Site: brandenburg
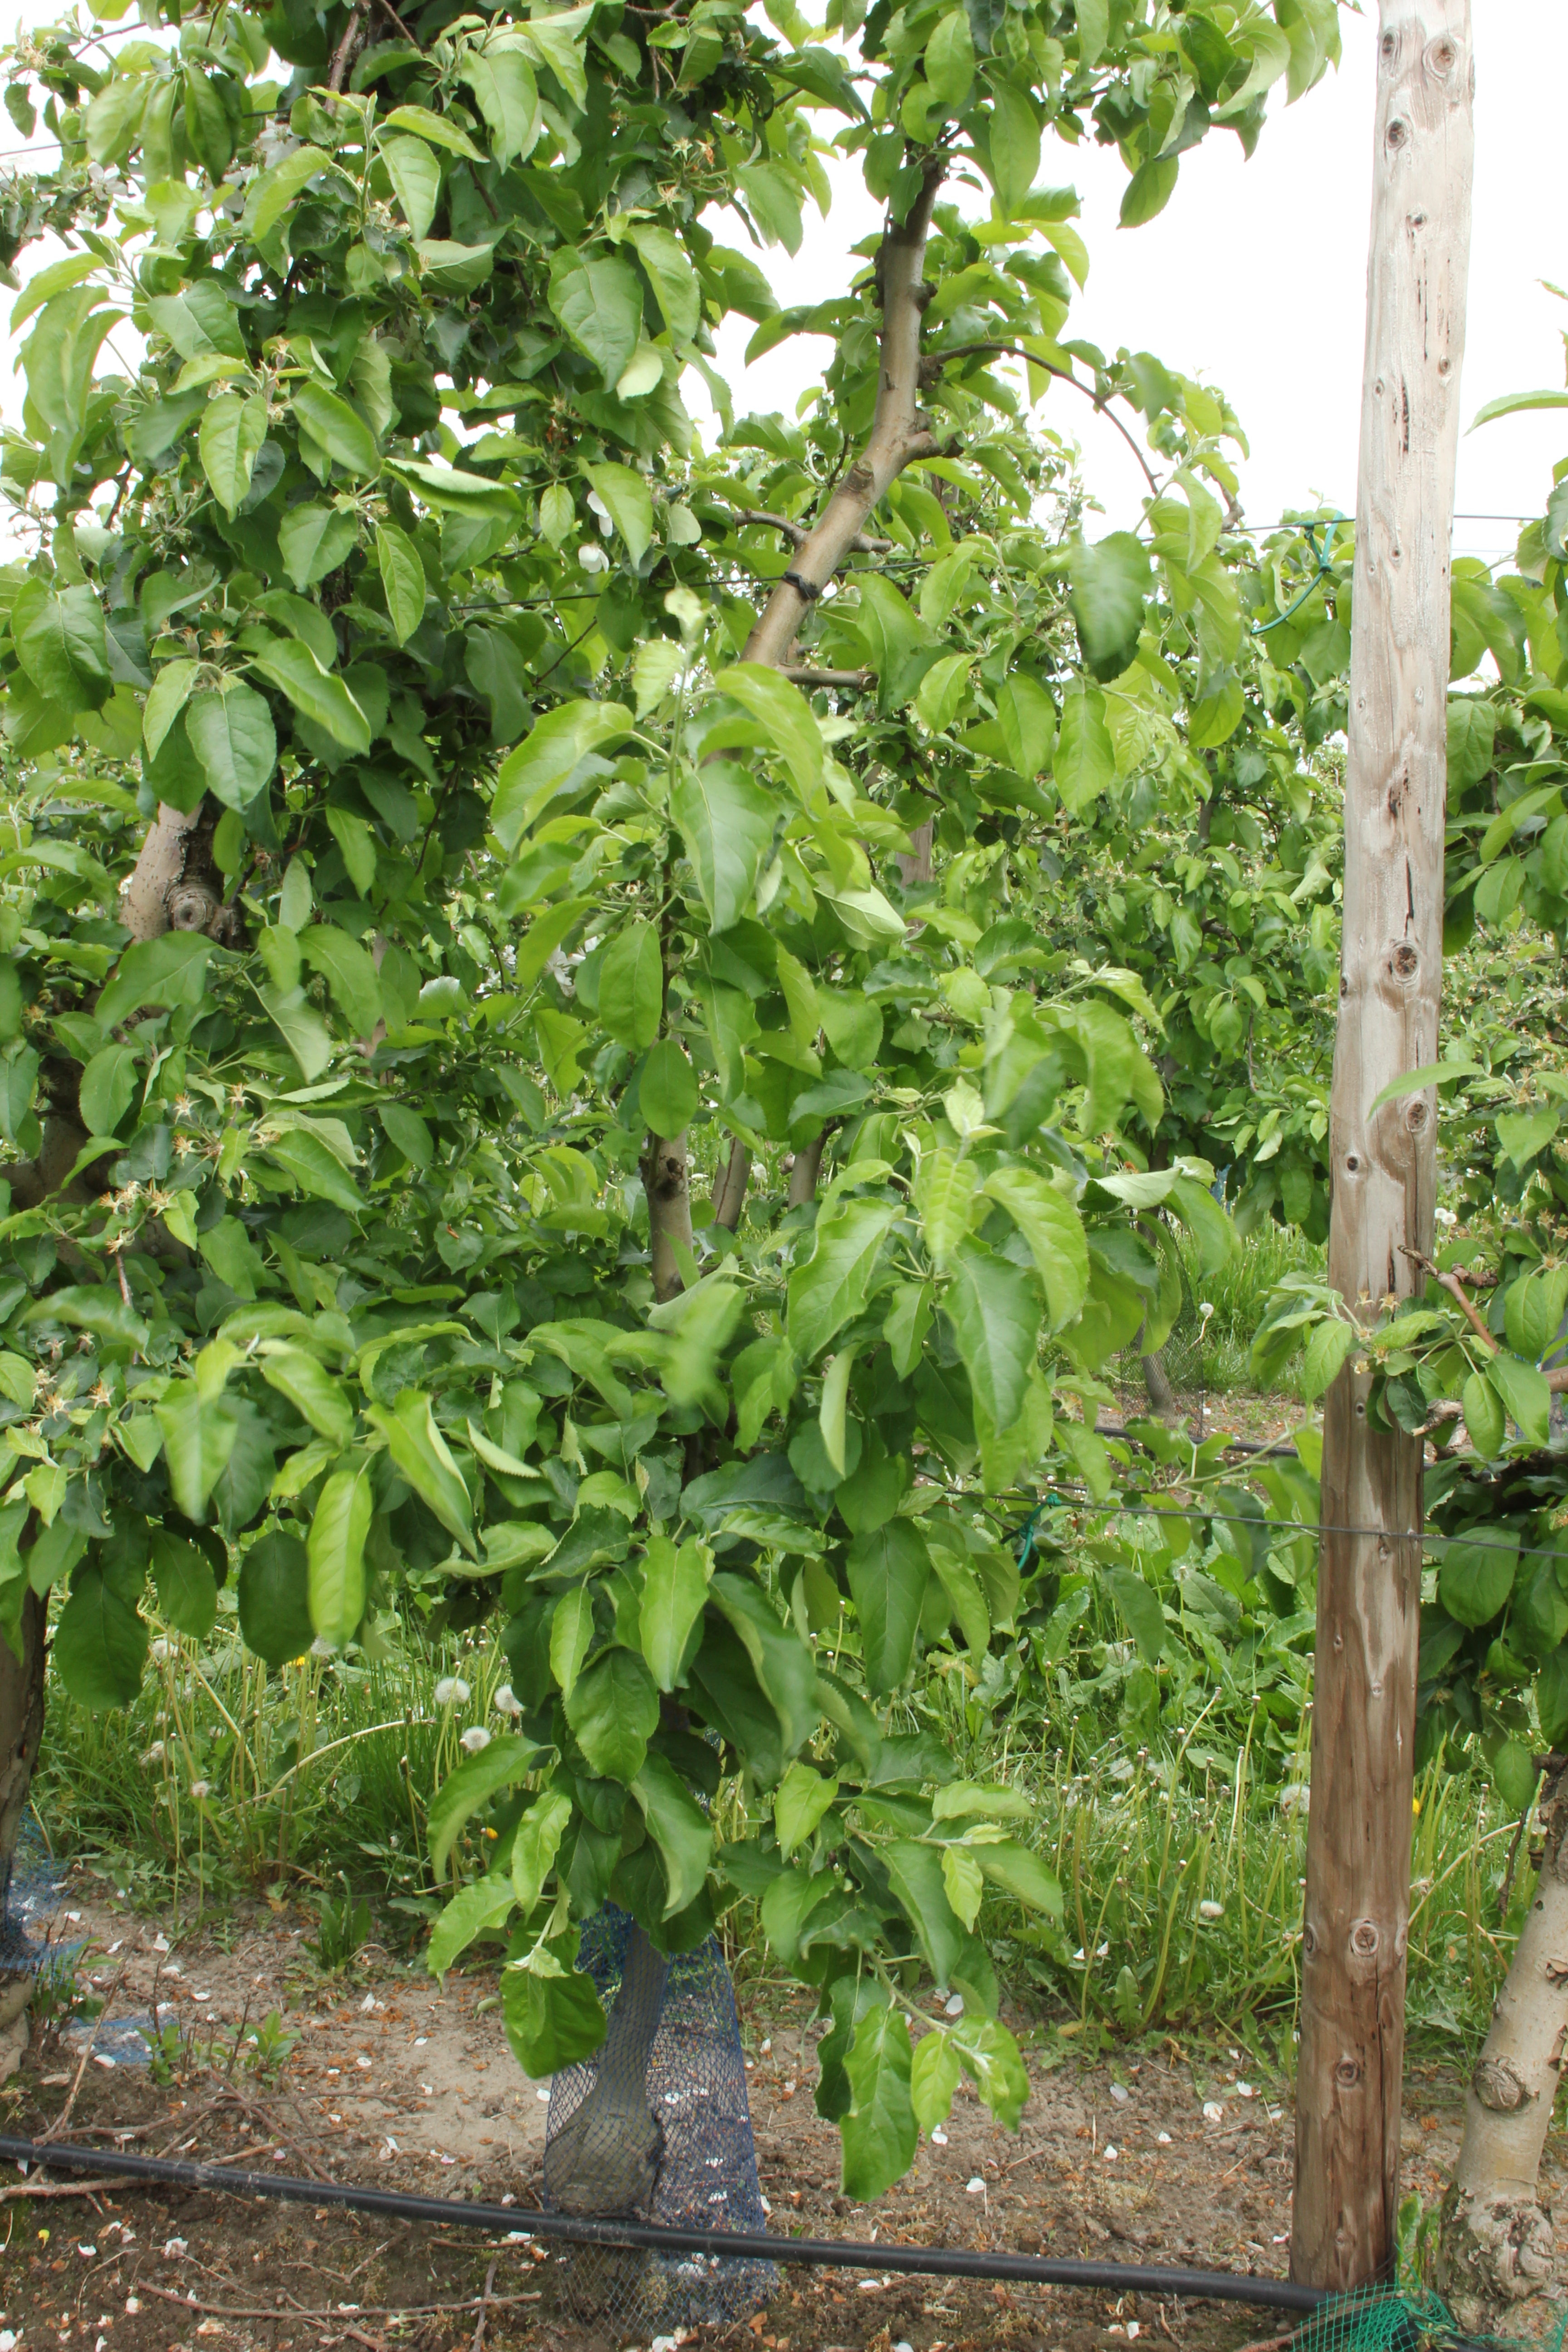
Growth stage (BBCH 67): Flowering